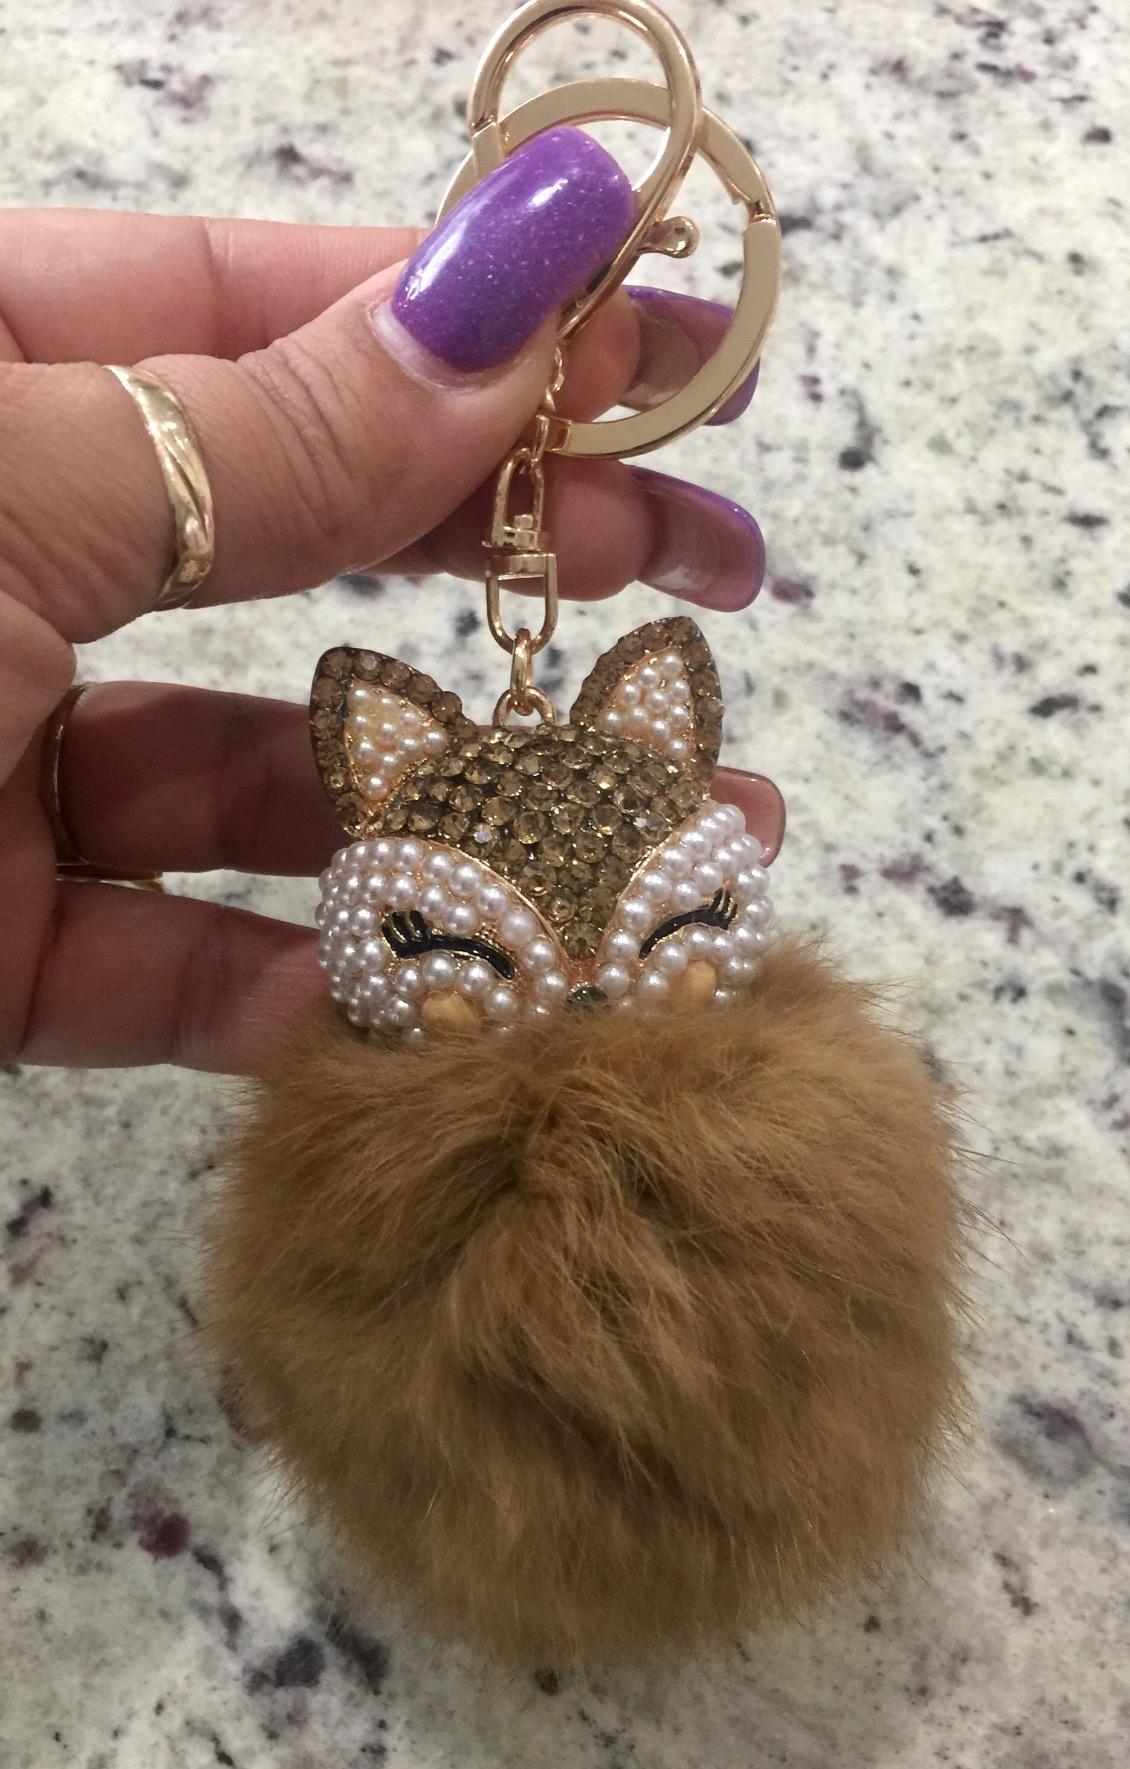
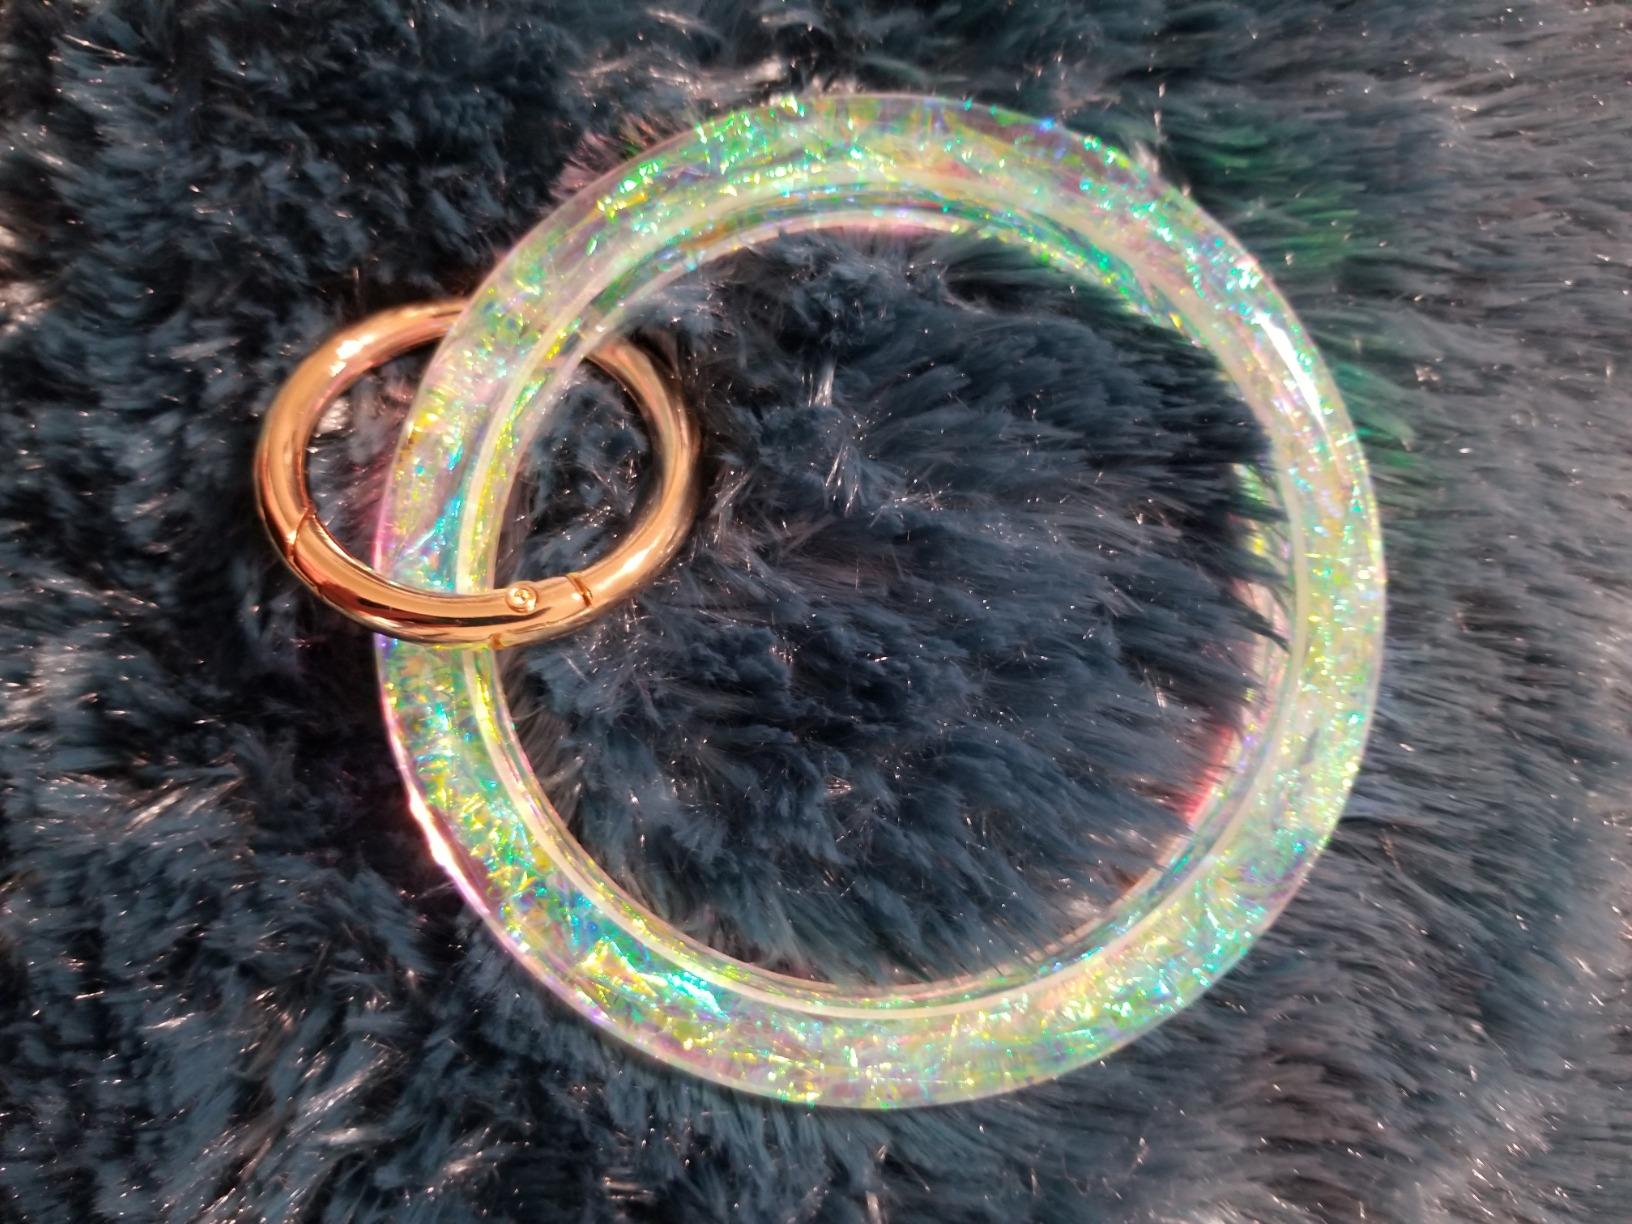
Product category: accessories_keychain
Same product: no